Gujhia
Also known as:
bh - Bhojpuri: गोझिया
fa - Persian: گجیا
fr - French: Gujia
hi - Hindi: गुझिया
jv - Javanese: Gujia
kn - Kannada: ಗುಜಿಯಾ
mai - Maithili: पुड़ुकिया
ml - Malayalam: ഗുജിയ
or - Odia: କରଞ୍ଜି
pa - Punjabi: ਗੁਜੀਆ
pnb - Western Punjabi: گجیا
te - Telugu: కజ్జికాయ
Category: dumpling, dessert (fried dumpling)
Cuisine: Indian Subcontinent
Associated cuisines: Indian Subcontinent
Area: Indian subcontinent
Countries: India
Region: Southern Asia

The dish is a sweet, deep-fried pastry that is a popular dessert. This delicacy is made using either semolinaor all-purpose flour, which is stuffed with a mixture of sweetened milk solids, also called mawa and dried fruits. The dumpling is then fried in butter to give it a crispy texture.

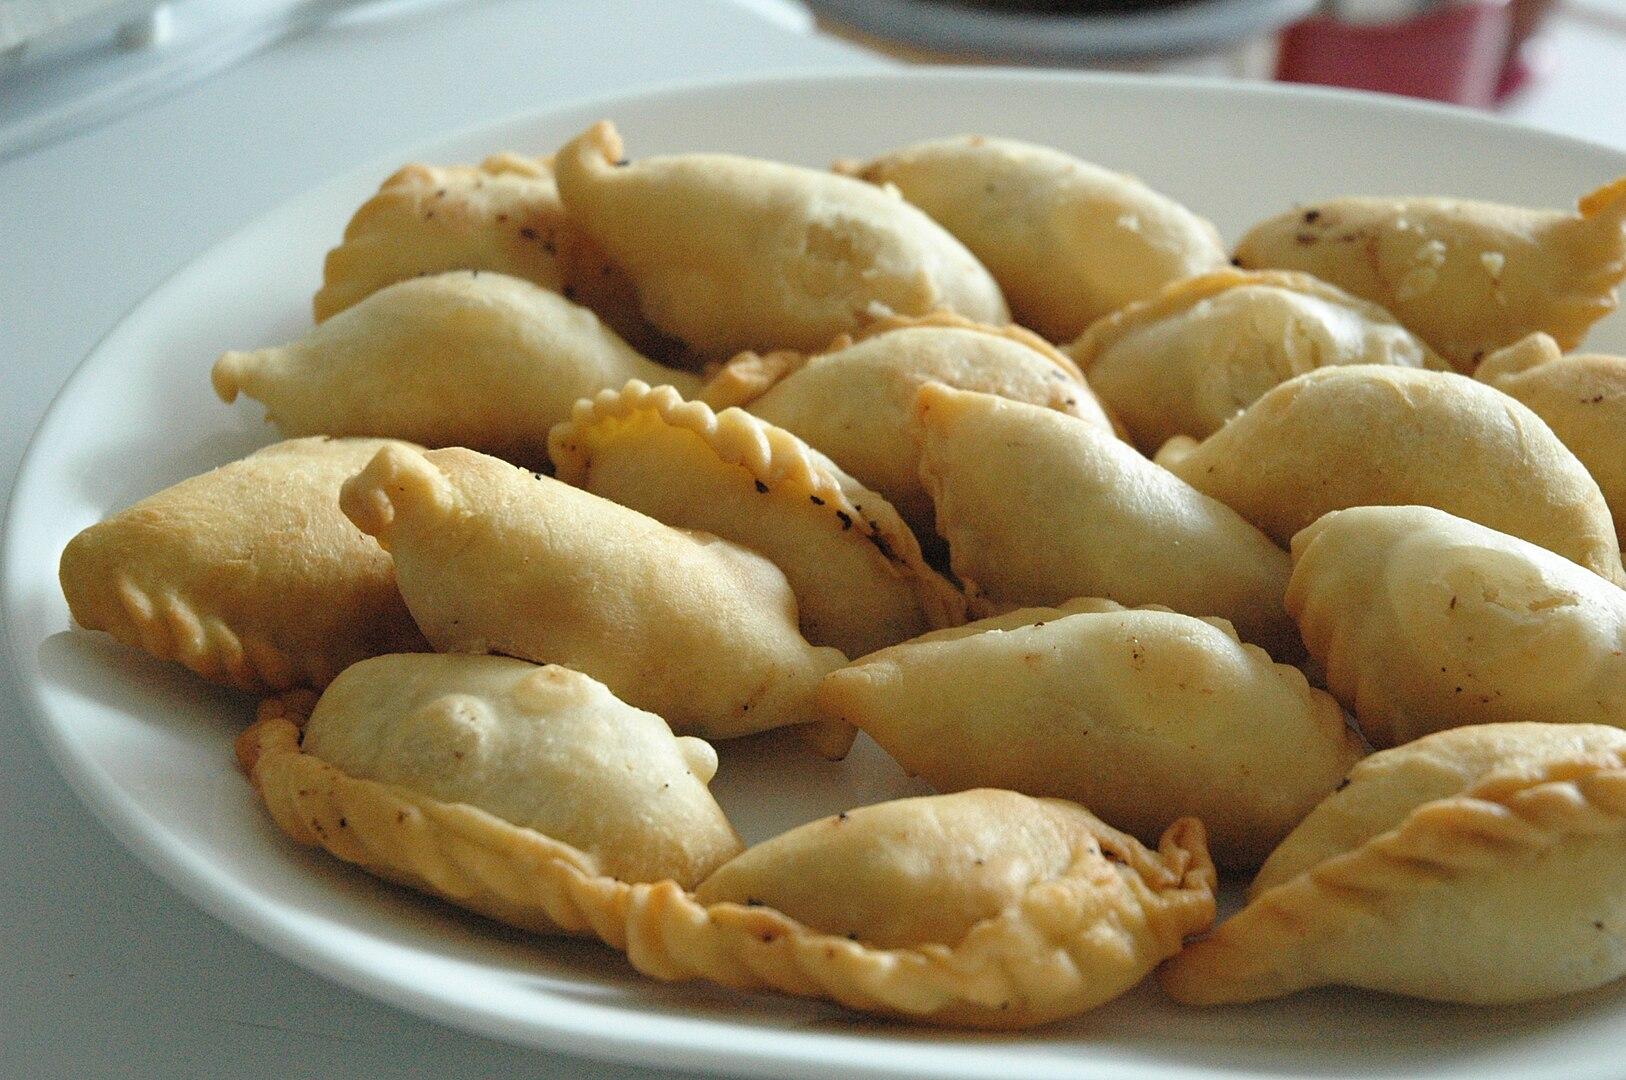